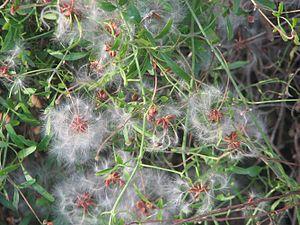
Clematis microphylla est une des 8 espèces de Clematis originaire d'Australie où elle est très répandue. On la trouve dans tous les états à l'exception du Territoire du Nord.